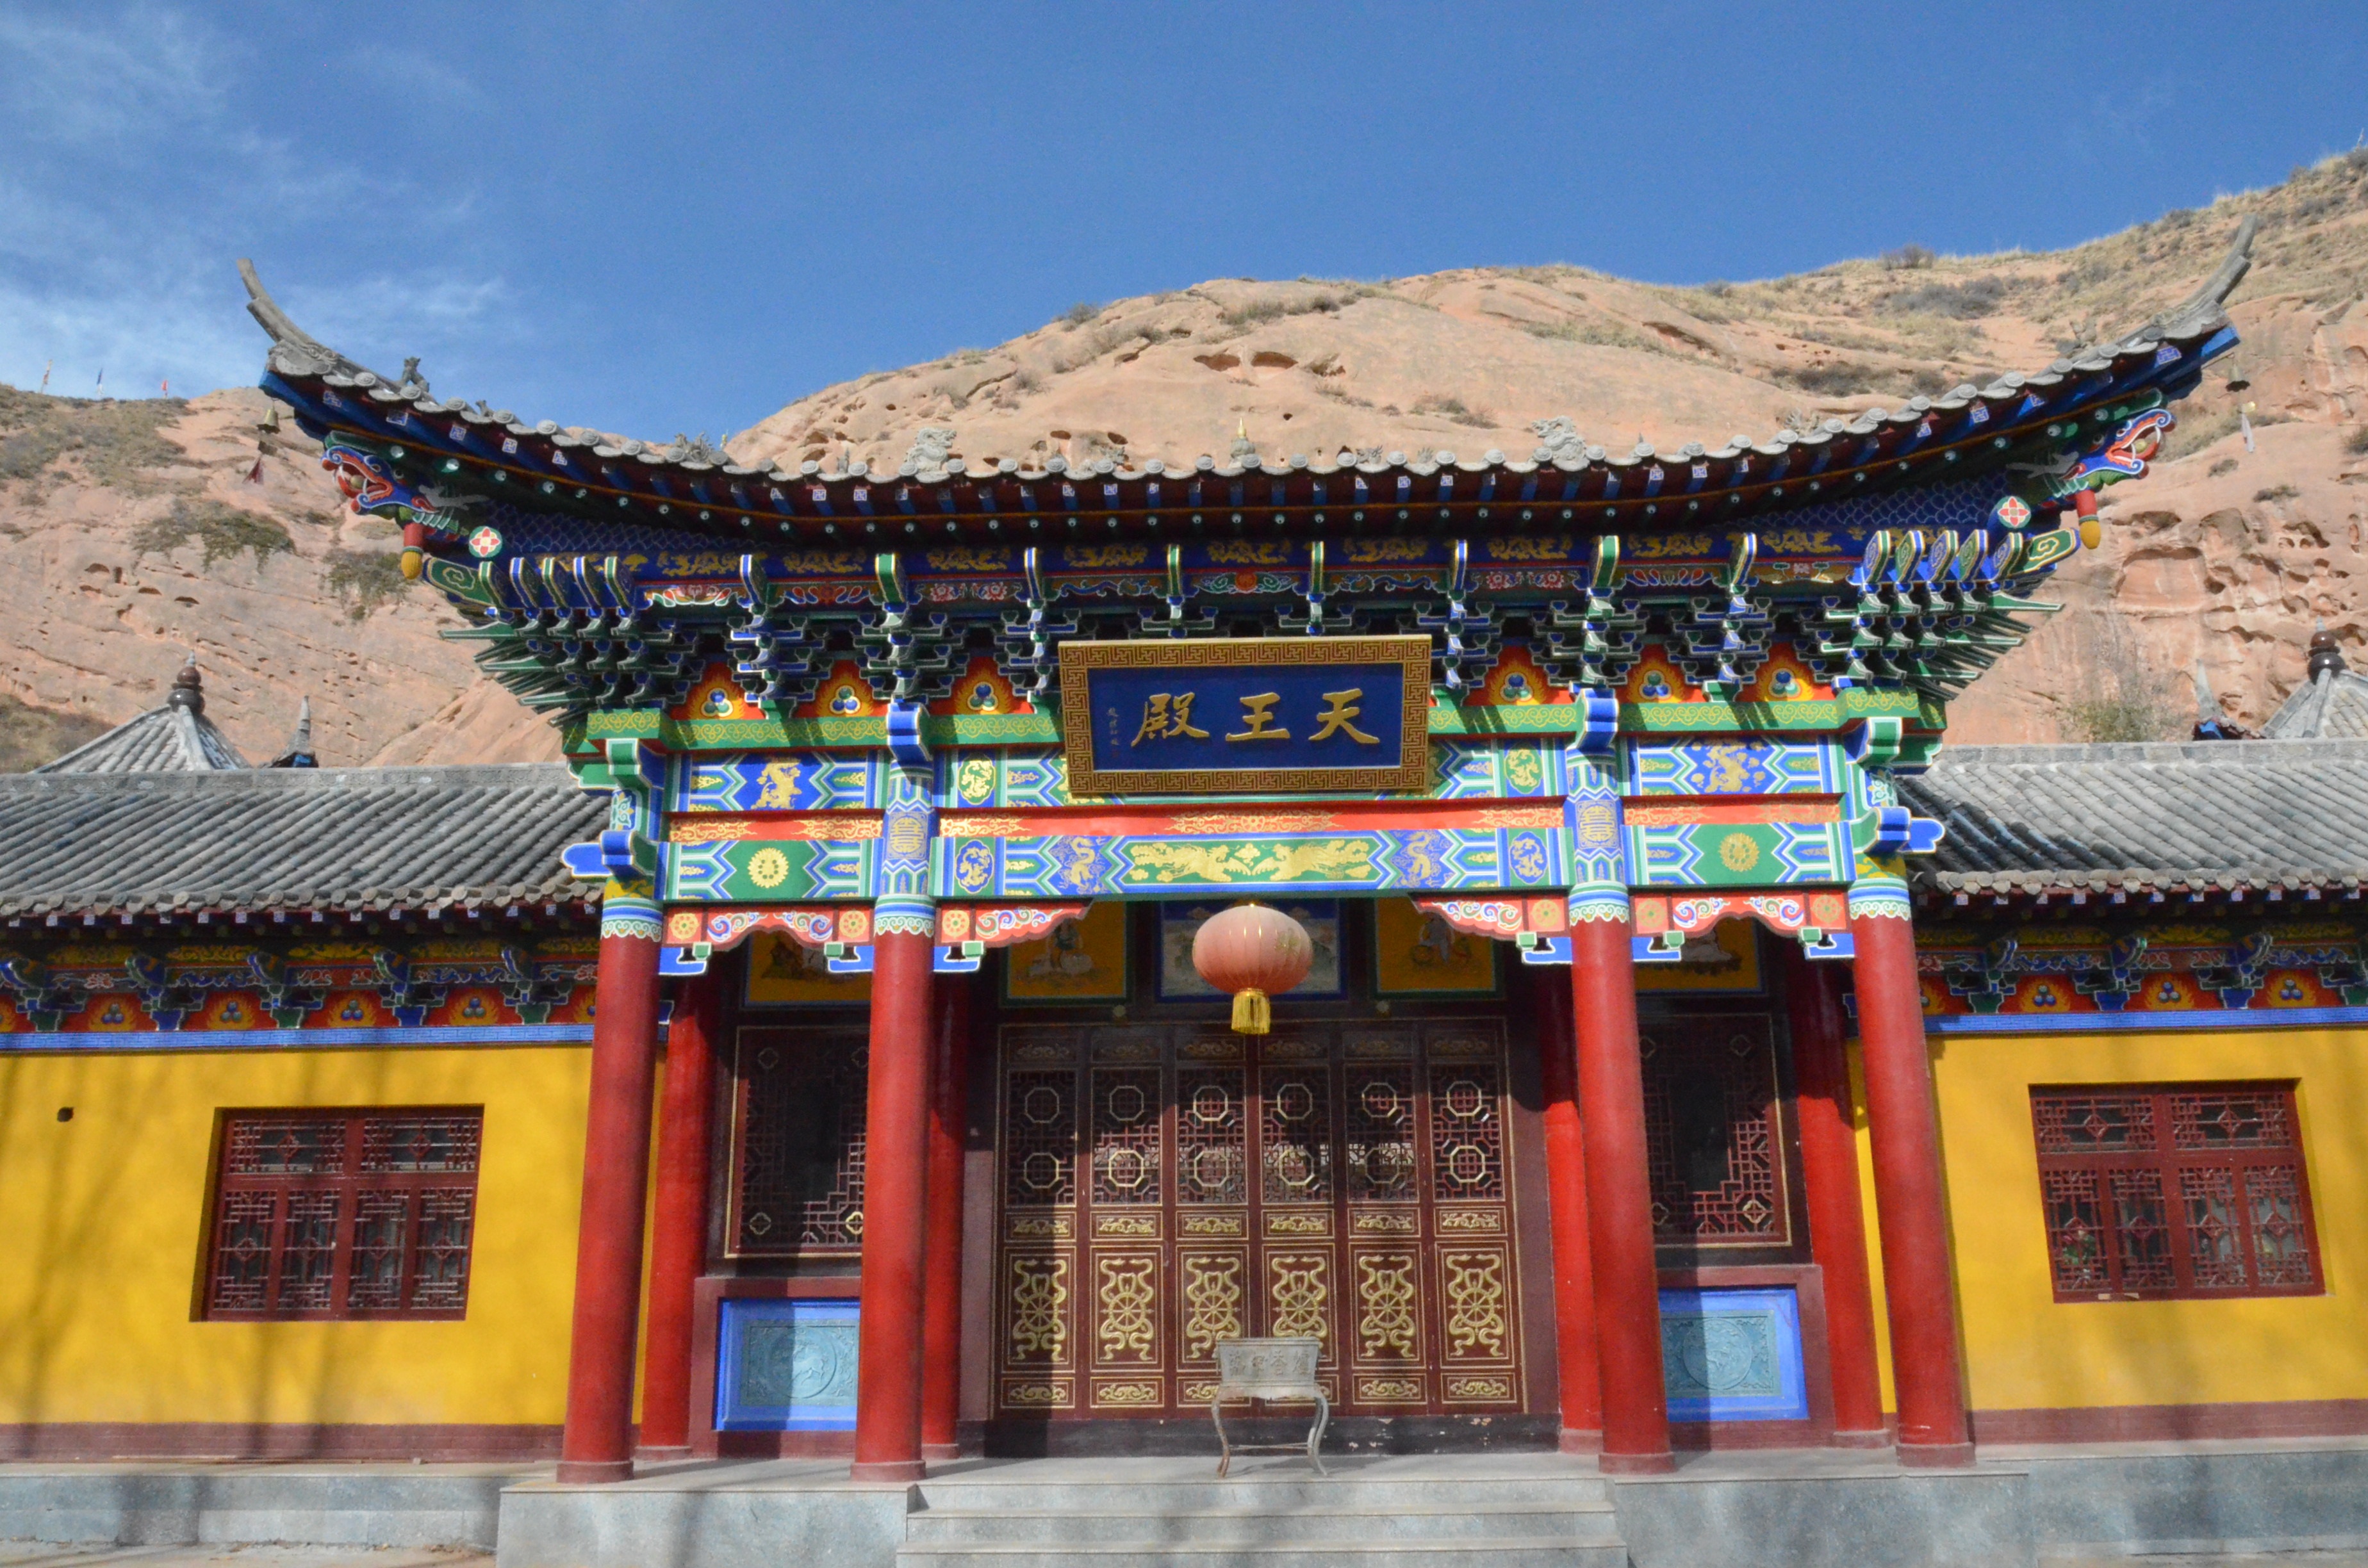
building, palace, travel, tourism, place of worship, temple, shrine, chinese architecture, zhangye, hindu temple, historic site, tibetan culture, shinto shrine